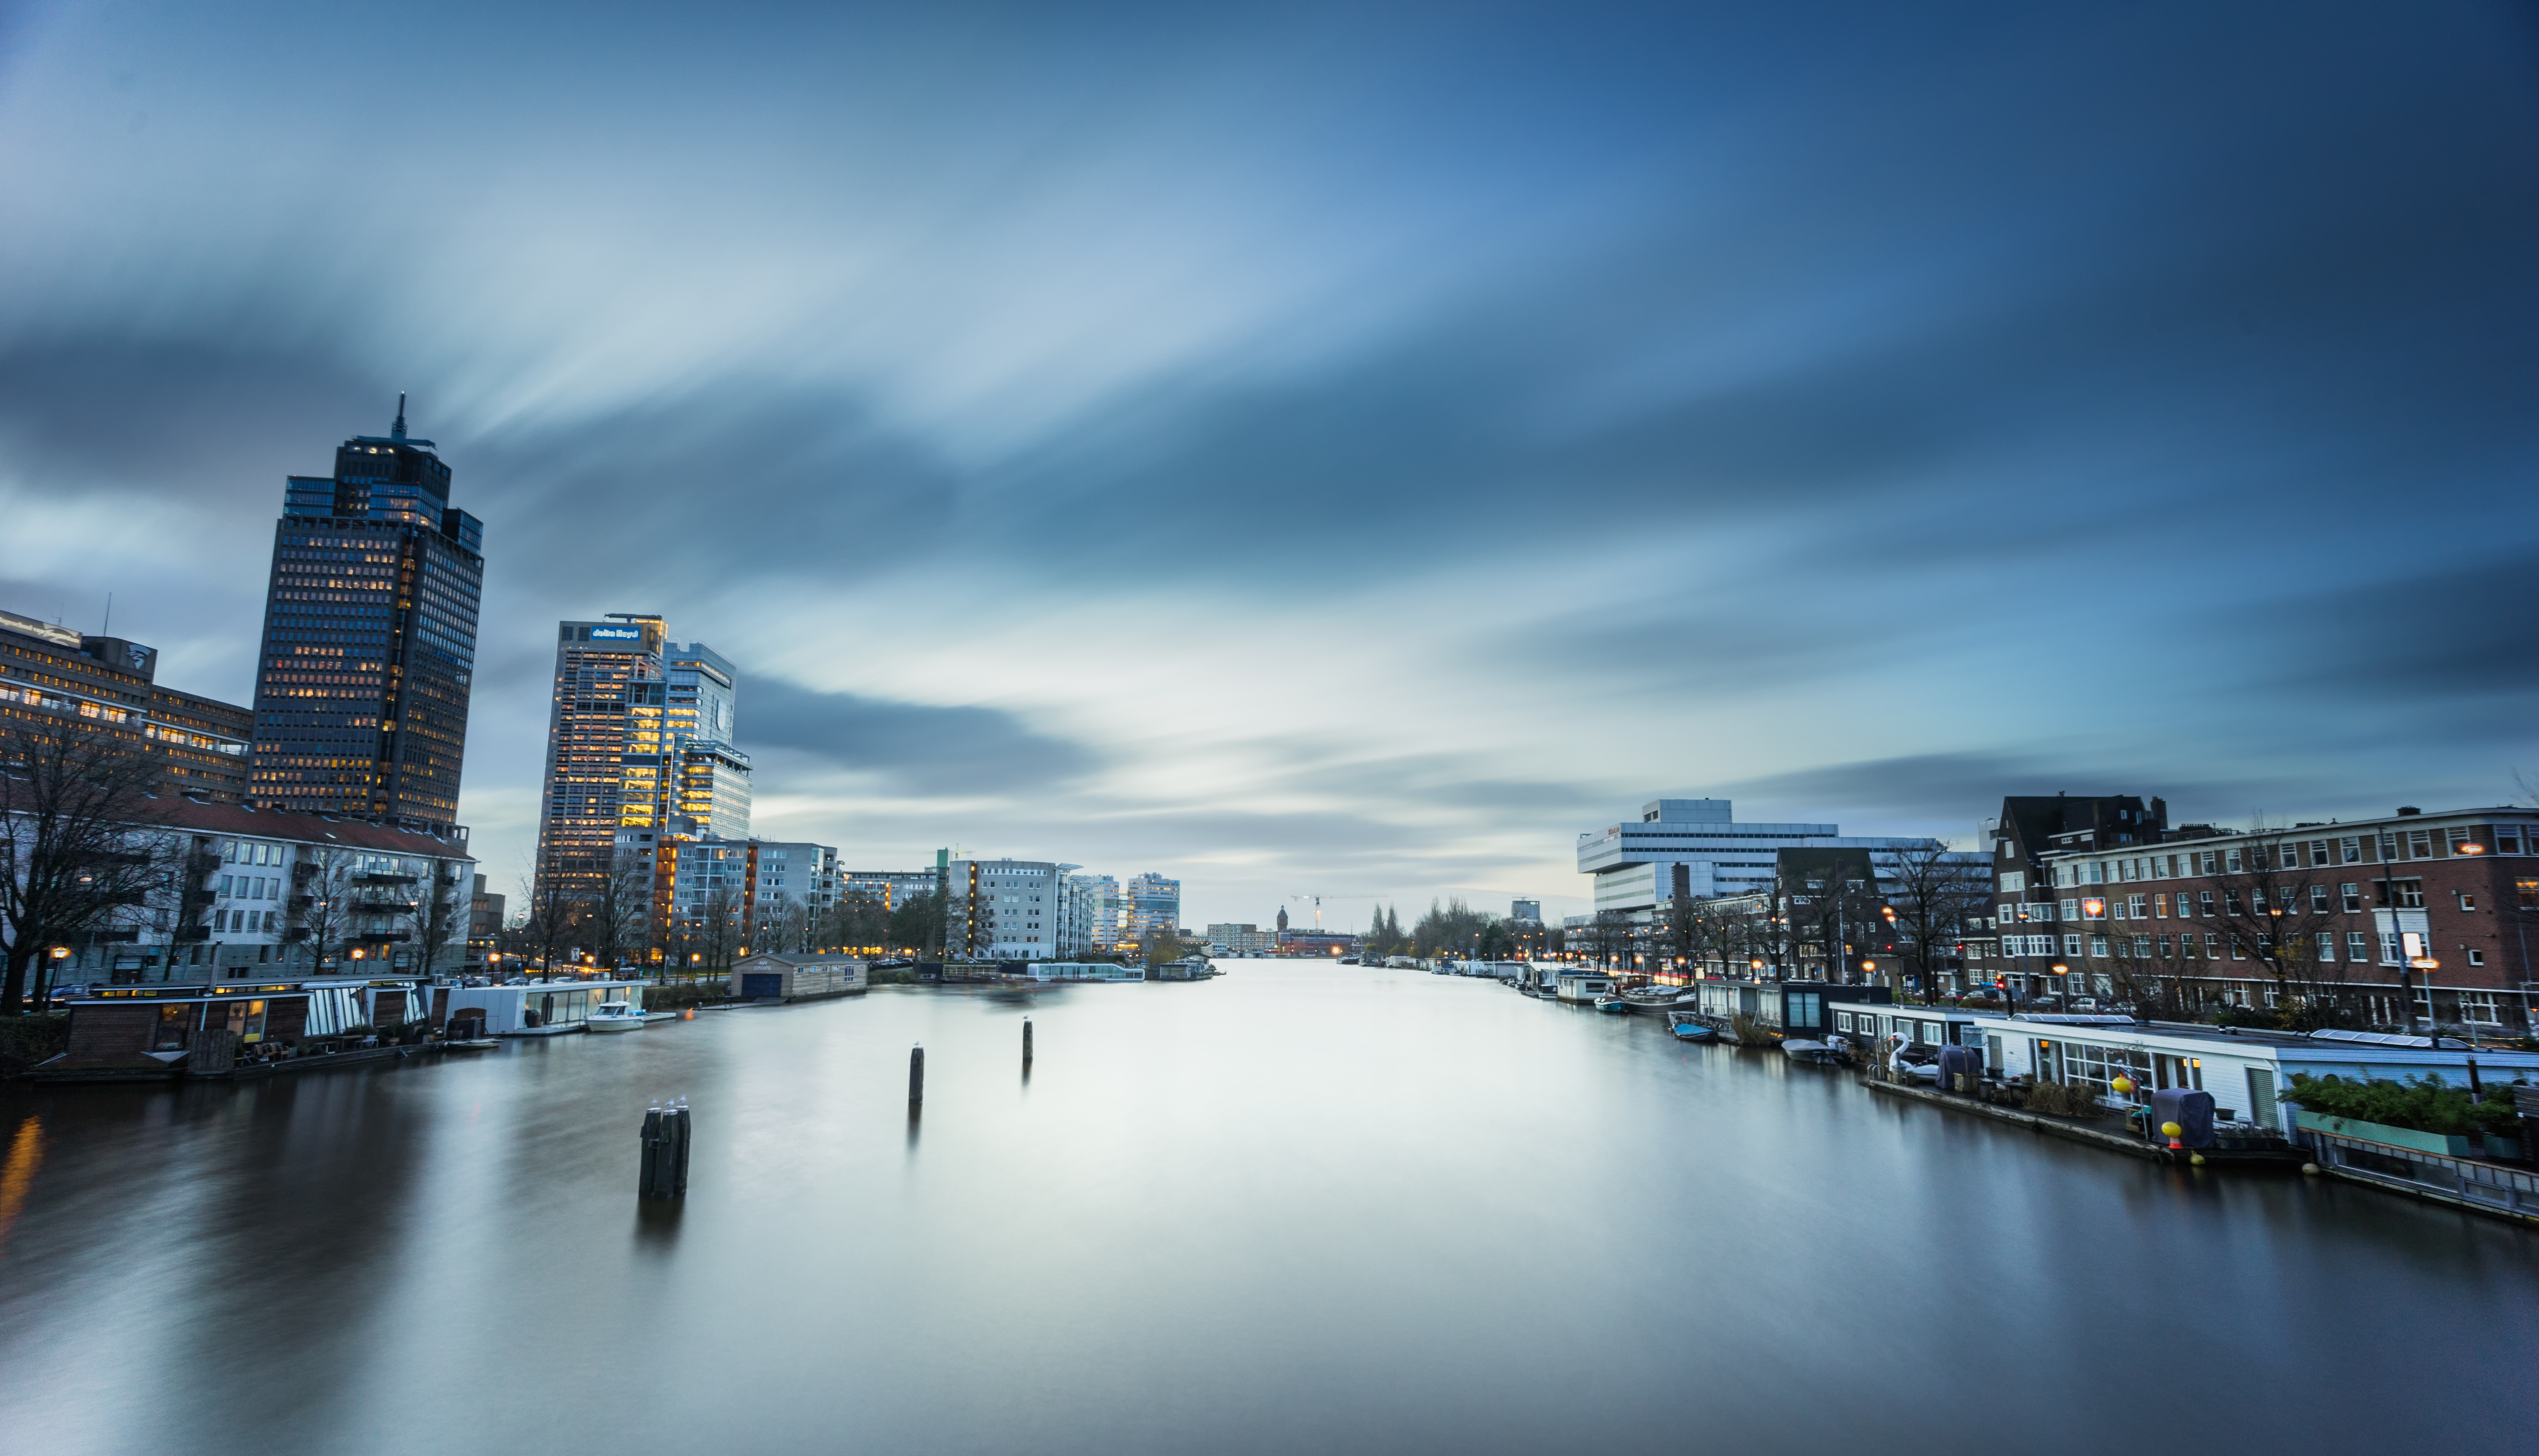
horizon, dock, architecture, sky, skyline, morning, city, skyscraper, river, cityscape, panorama, downtown, dusk, evening, reflection, harbor, waterway, tower block, skyscrapers, buildings, metropolis, high rises, urban area, human settlement, metropolitan area